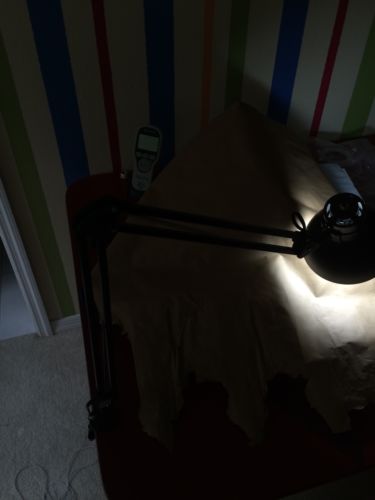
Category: lamp